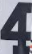
Number: 4